At Mrs. Lippincote's

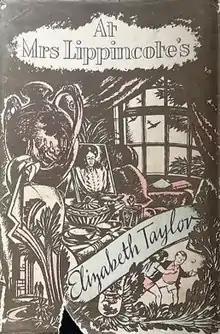
First edition (UK)

At Mrs. Lippincote's is a 1945 novel by Elizabeth Taylor, her first novel. It was published again in 1988 by Virago Press, containing an autobiographical sketch of the author.